Salgado Zenha

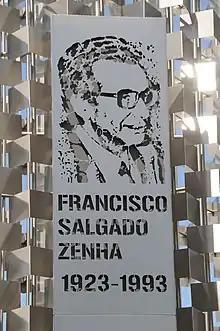
Silo da Memoria

Francisco Salgado Zenha (2 May 1923, Braga – 1 November 1993, Lisbon) was a Portuguese left-wing politician and lawyer.